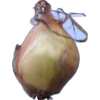
Label: onion